Britannicus (play)

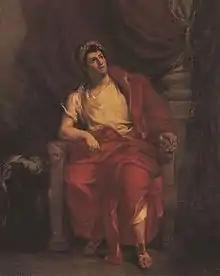
Talma as Nero, painted by Eugène Delacroix

A modern translation-adaptation of the play has been published and premiered by the American playwright Howard Rubenstein.